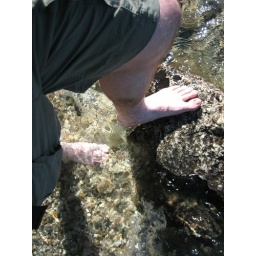
Took of my boots and socks to dip my feet in the cool mountain lake after a hot day of hiking.